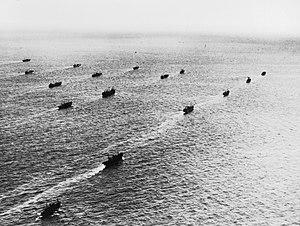
Le point de rendez-vous au milieu de l'océan Atlantique était le nom d'un point au sud de l'Islande où les groupes d'escorte rencontraient les convois de navires marchands reliant Terre-Neuve aux îles Britanniques durant la Seconde Guerre mondiale. Le point de rencontre réel pourrait être différent pour chaque convoi, mais il se trouvait toujours au nord du 58ᵉ parallèle nord et à proximité de 35ᵉ méridien ouest.